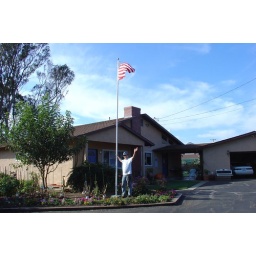
New flag pole in front of our home.   Daniel helped pour the concrete base for this flag!!